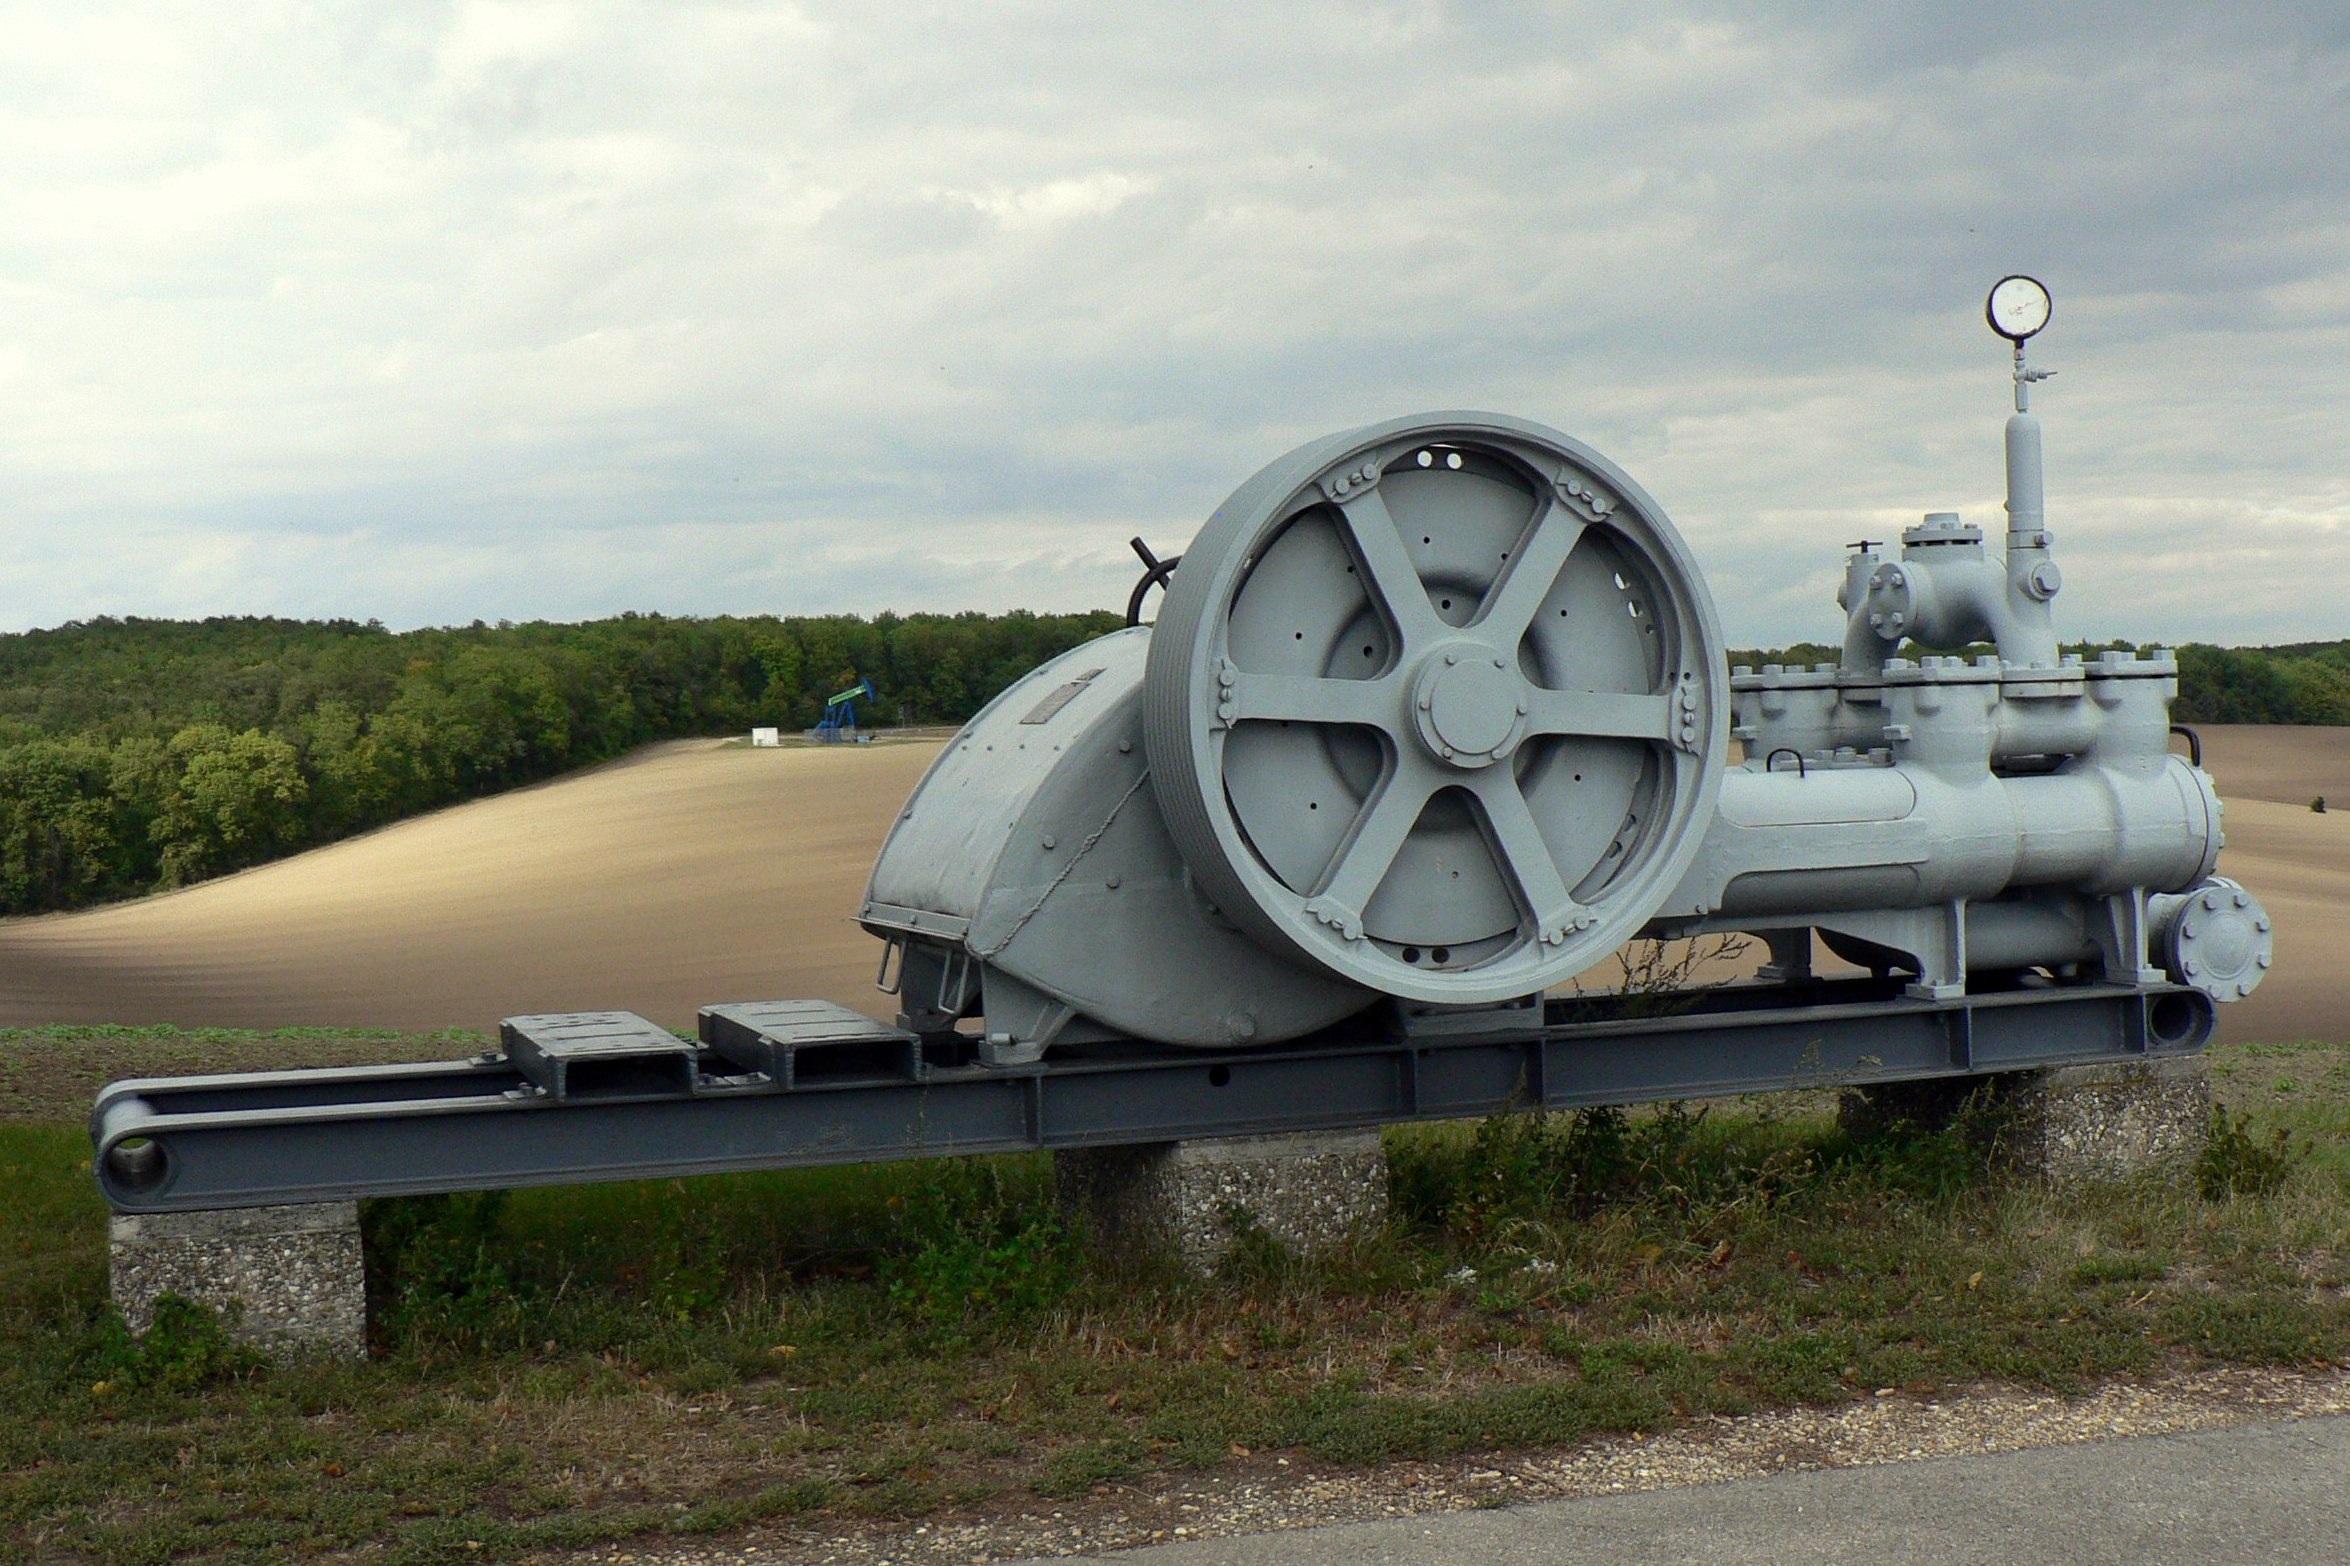
forest, field, country, asphalt, aircraft, transport, vehicle, aviation, machine, pump, cannon, oil, atmosphere of earth, aircraft engine, weinviertel